Columbus Delano

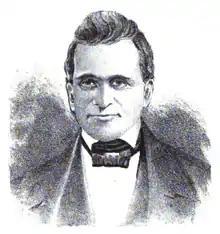
Seabury Ford defeated Delano by two votes to become Ohio's Whig candidate for governor in 1848.

In 1844, Delano was elected to the United States House of Representatives after appearing on the ballot as a replacement for Samuel White Jr., who had died after winning the Whig nomination. He went on to defeat Democrat Caleb J. McNulty by only 12 votes, 9,297 to 9,285.